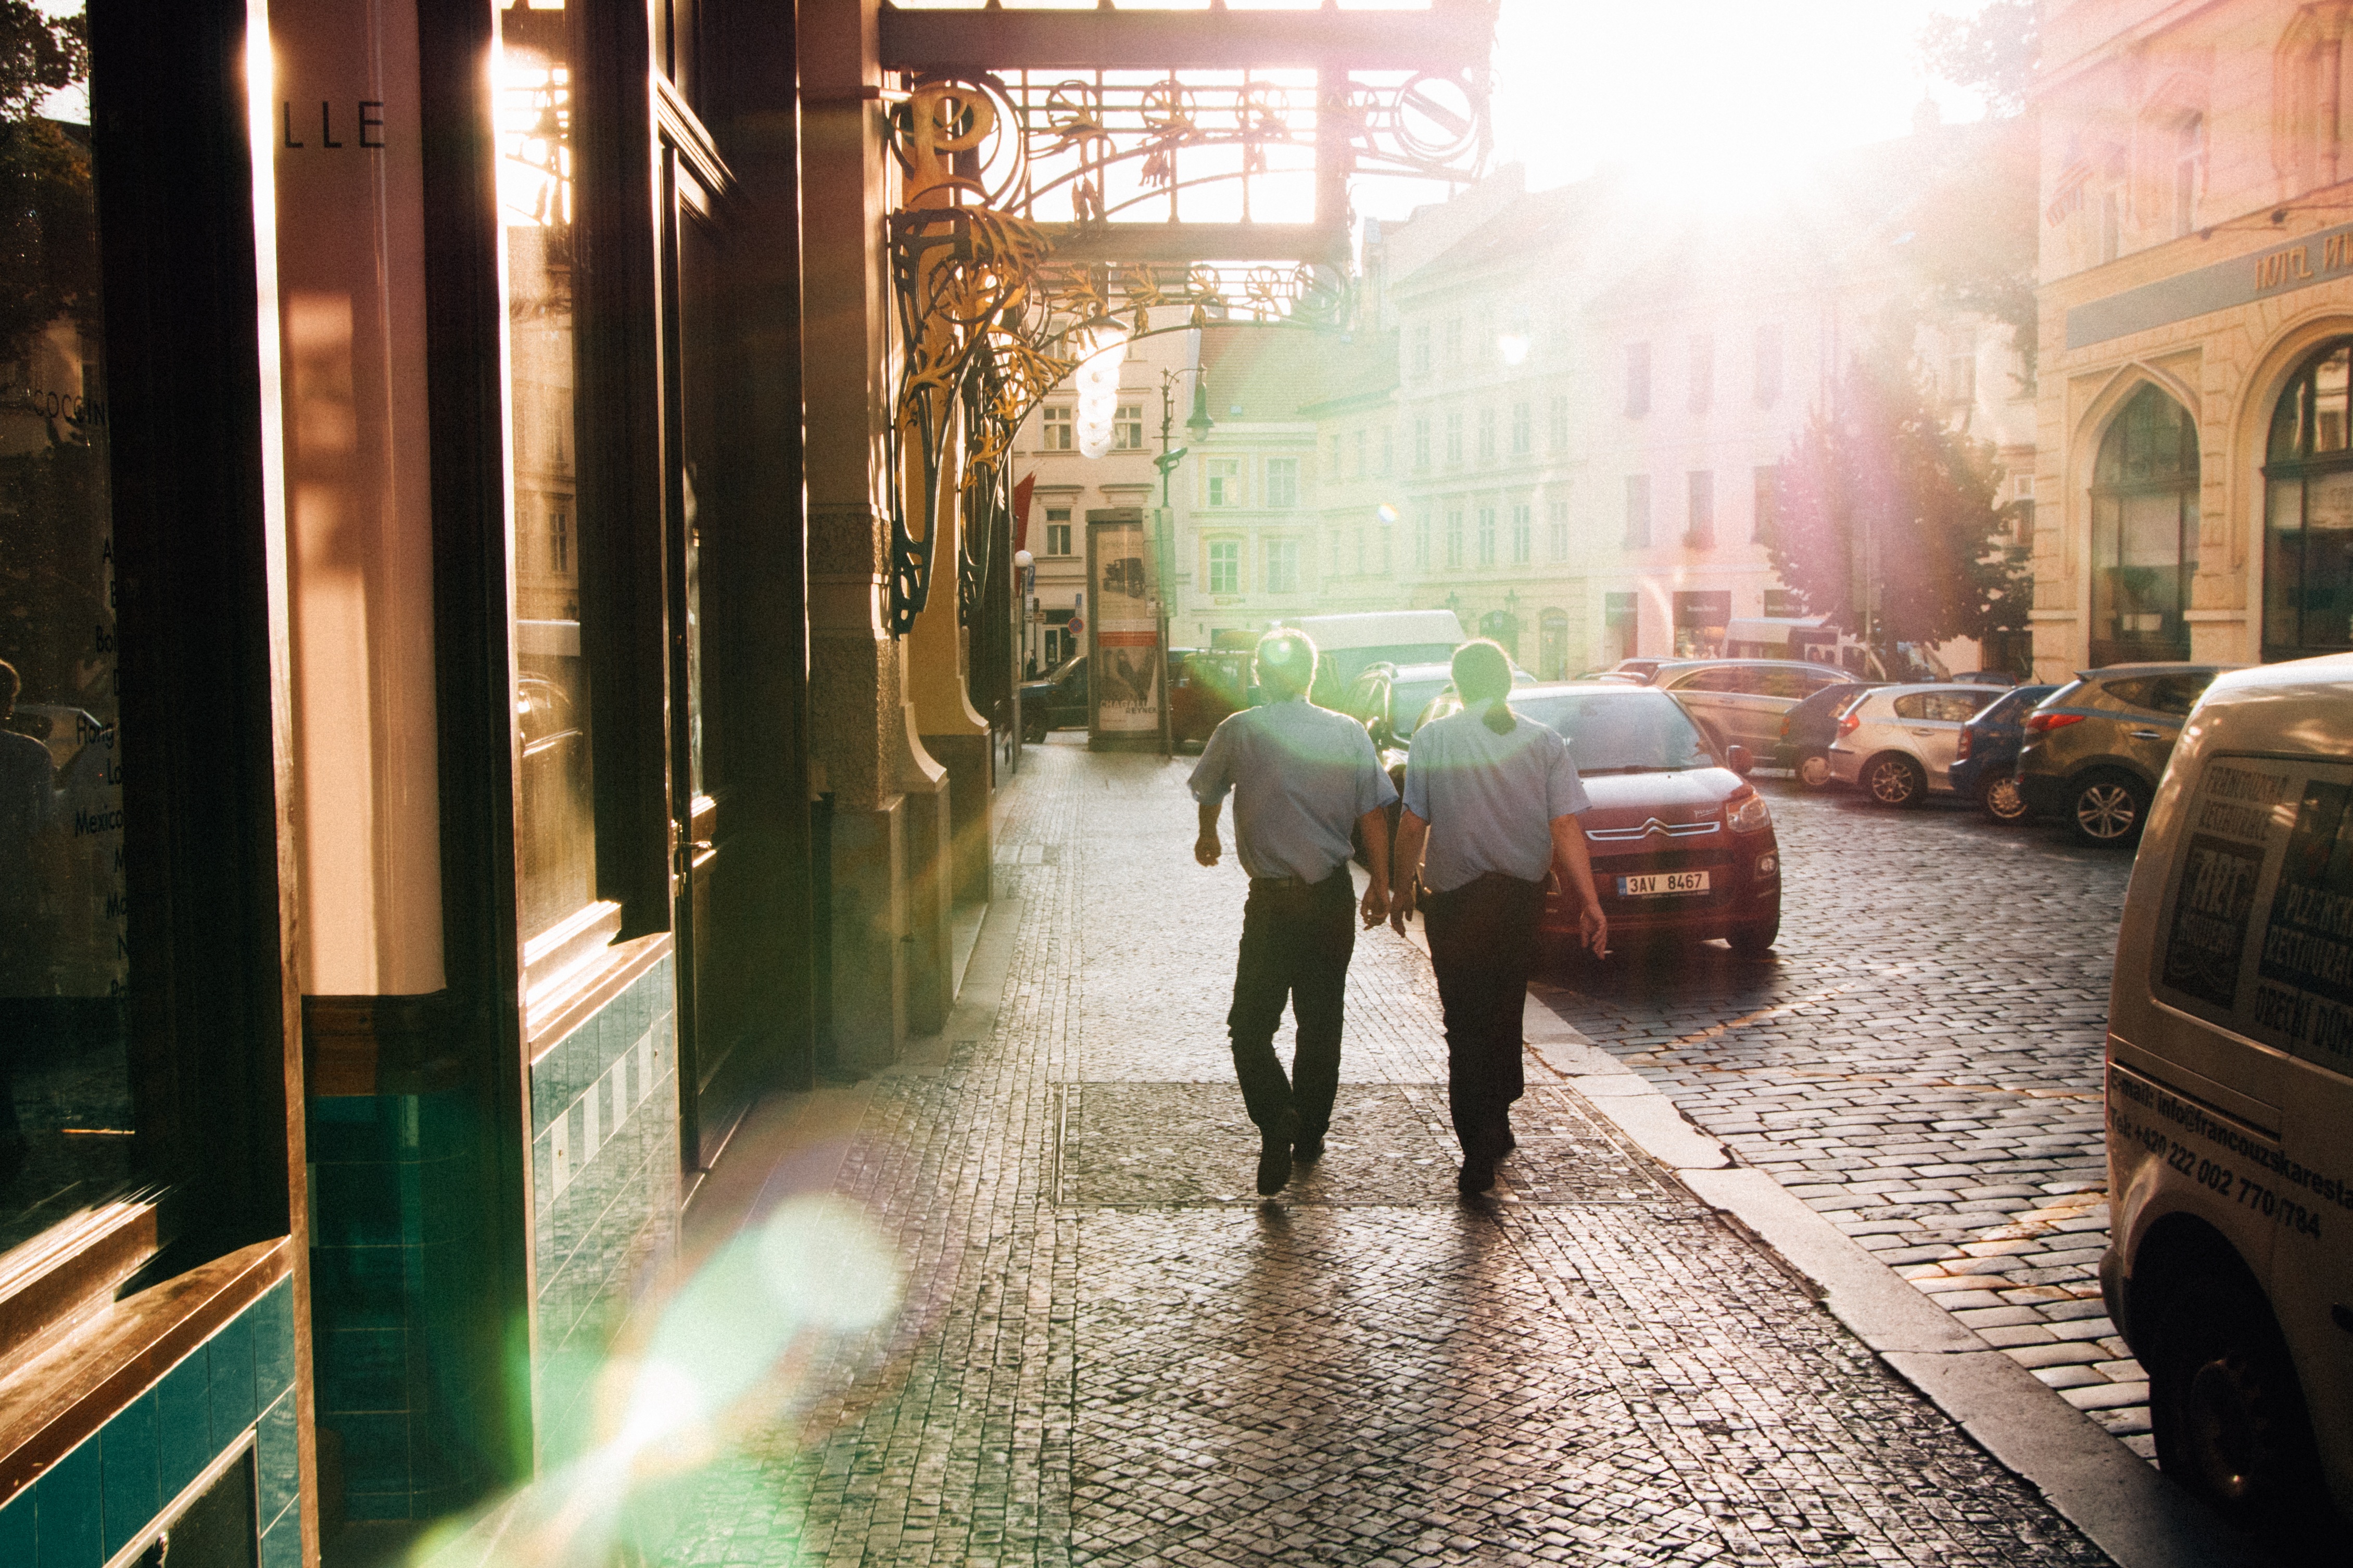
pedestrian, road, street, alley, city, travel, color, public transport, infrastructure, snapshot, urban area